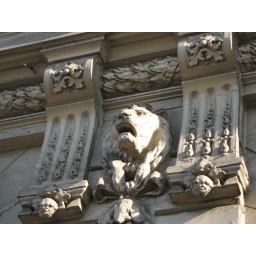
Enfoques de leones en las fachadas de la capital. Focusing linos on the walls of the houses in the city